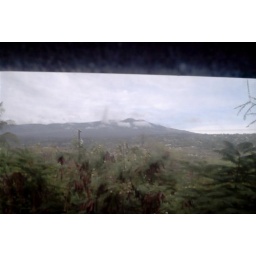
The view from my bedroom window. A mountain in the clouds.